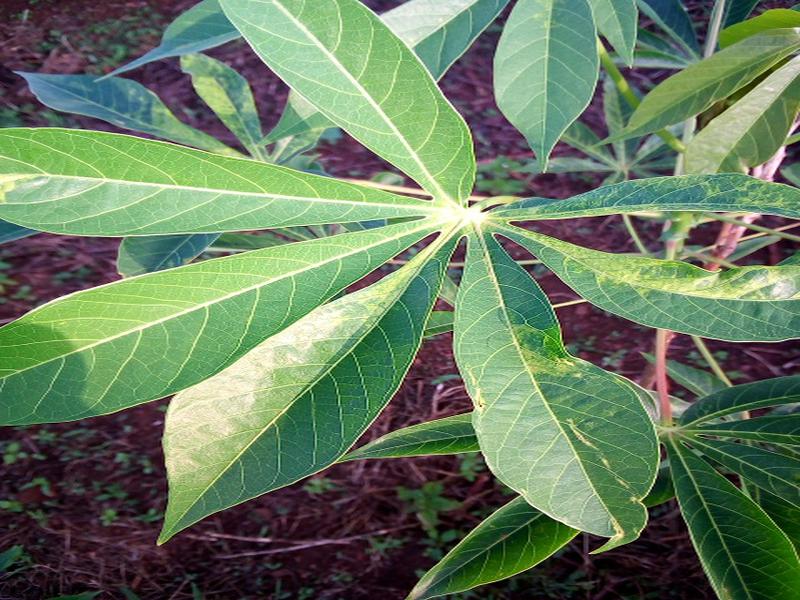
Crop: cassava
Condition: mosaic_disease